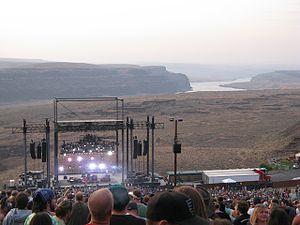
The Gorge Amphitheatre
Le Gorge Amphitheatre est une « salle » de concert en plein-air d'environ 25 000 places située près des gorges du fleuve Columbia, à George, dans l'État de Washington, aux États-Unis.